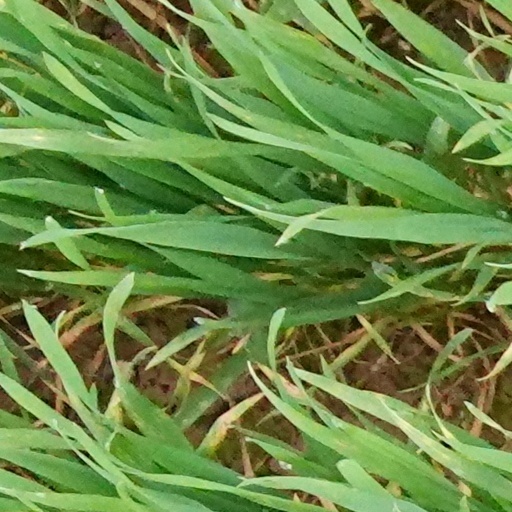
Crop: wheat